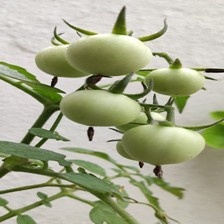
Label: tomato